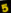
Number: 5